Australian rules football in Asia

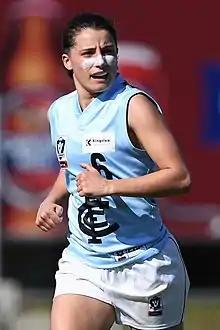
Gabriella Pound in 2019

Australian rules was played in South Korea during the Korean War. On August 29, 1950, Australians stationed on the USS Bataan (CVL-29) introduced it, playing along with locals in front of bemused onlookers.